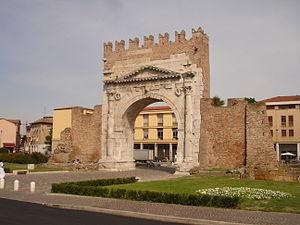
Cet article concerne les événements concernant l'architecture qui se sont déroulés durant le Iᵉʳ siècle :